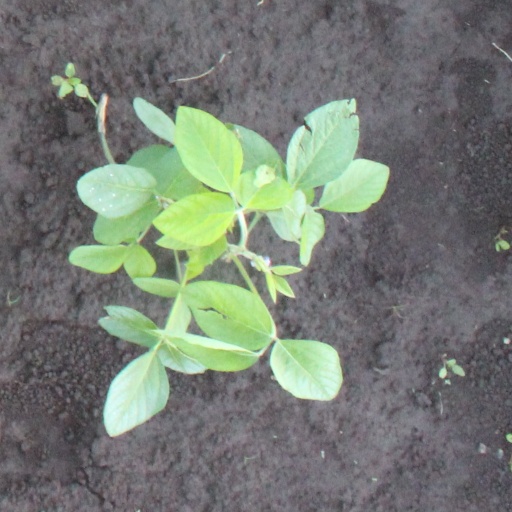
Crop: soybean